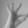
ASL letter: F